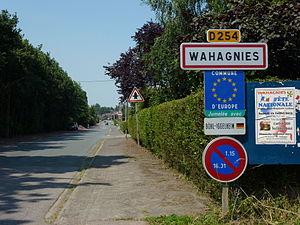
Wahagnies est une commune française, située dans le département du Nord en région Hauts-de-France. Wahagnies fait partie de la communauté de communes Pévèle Carembault et de la Flandre française, ainsi que du pays d'aménagement du territoire dit Pays Pévélois.